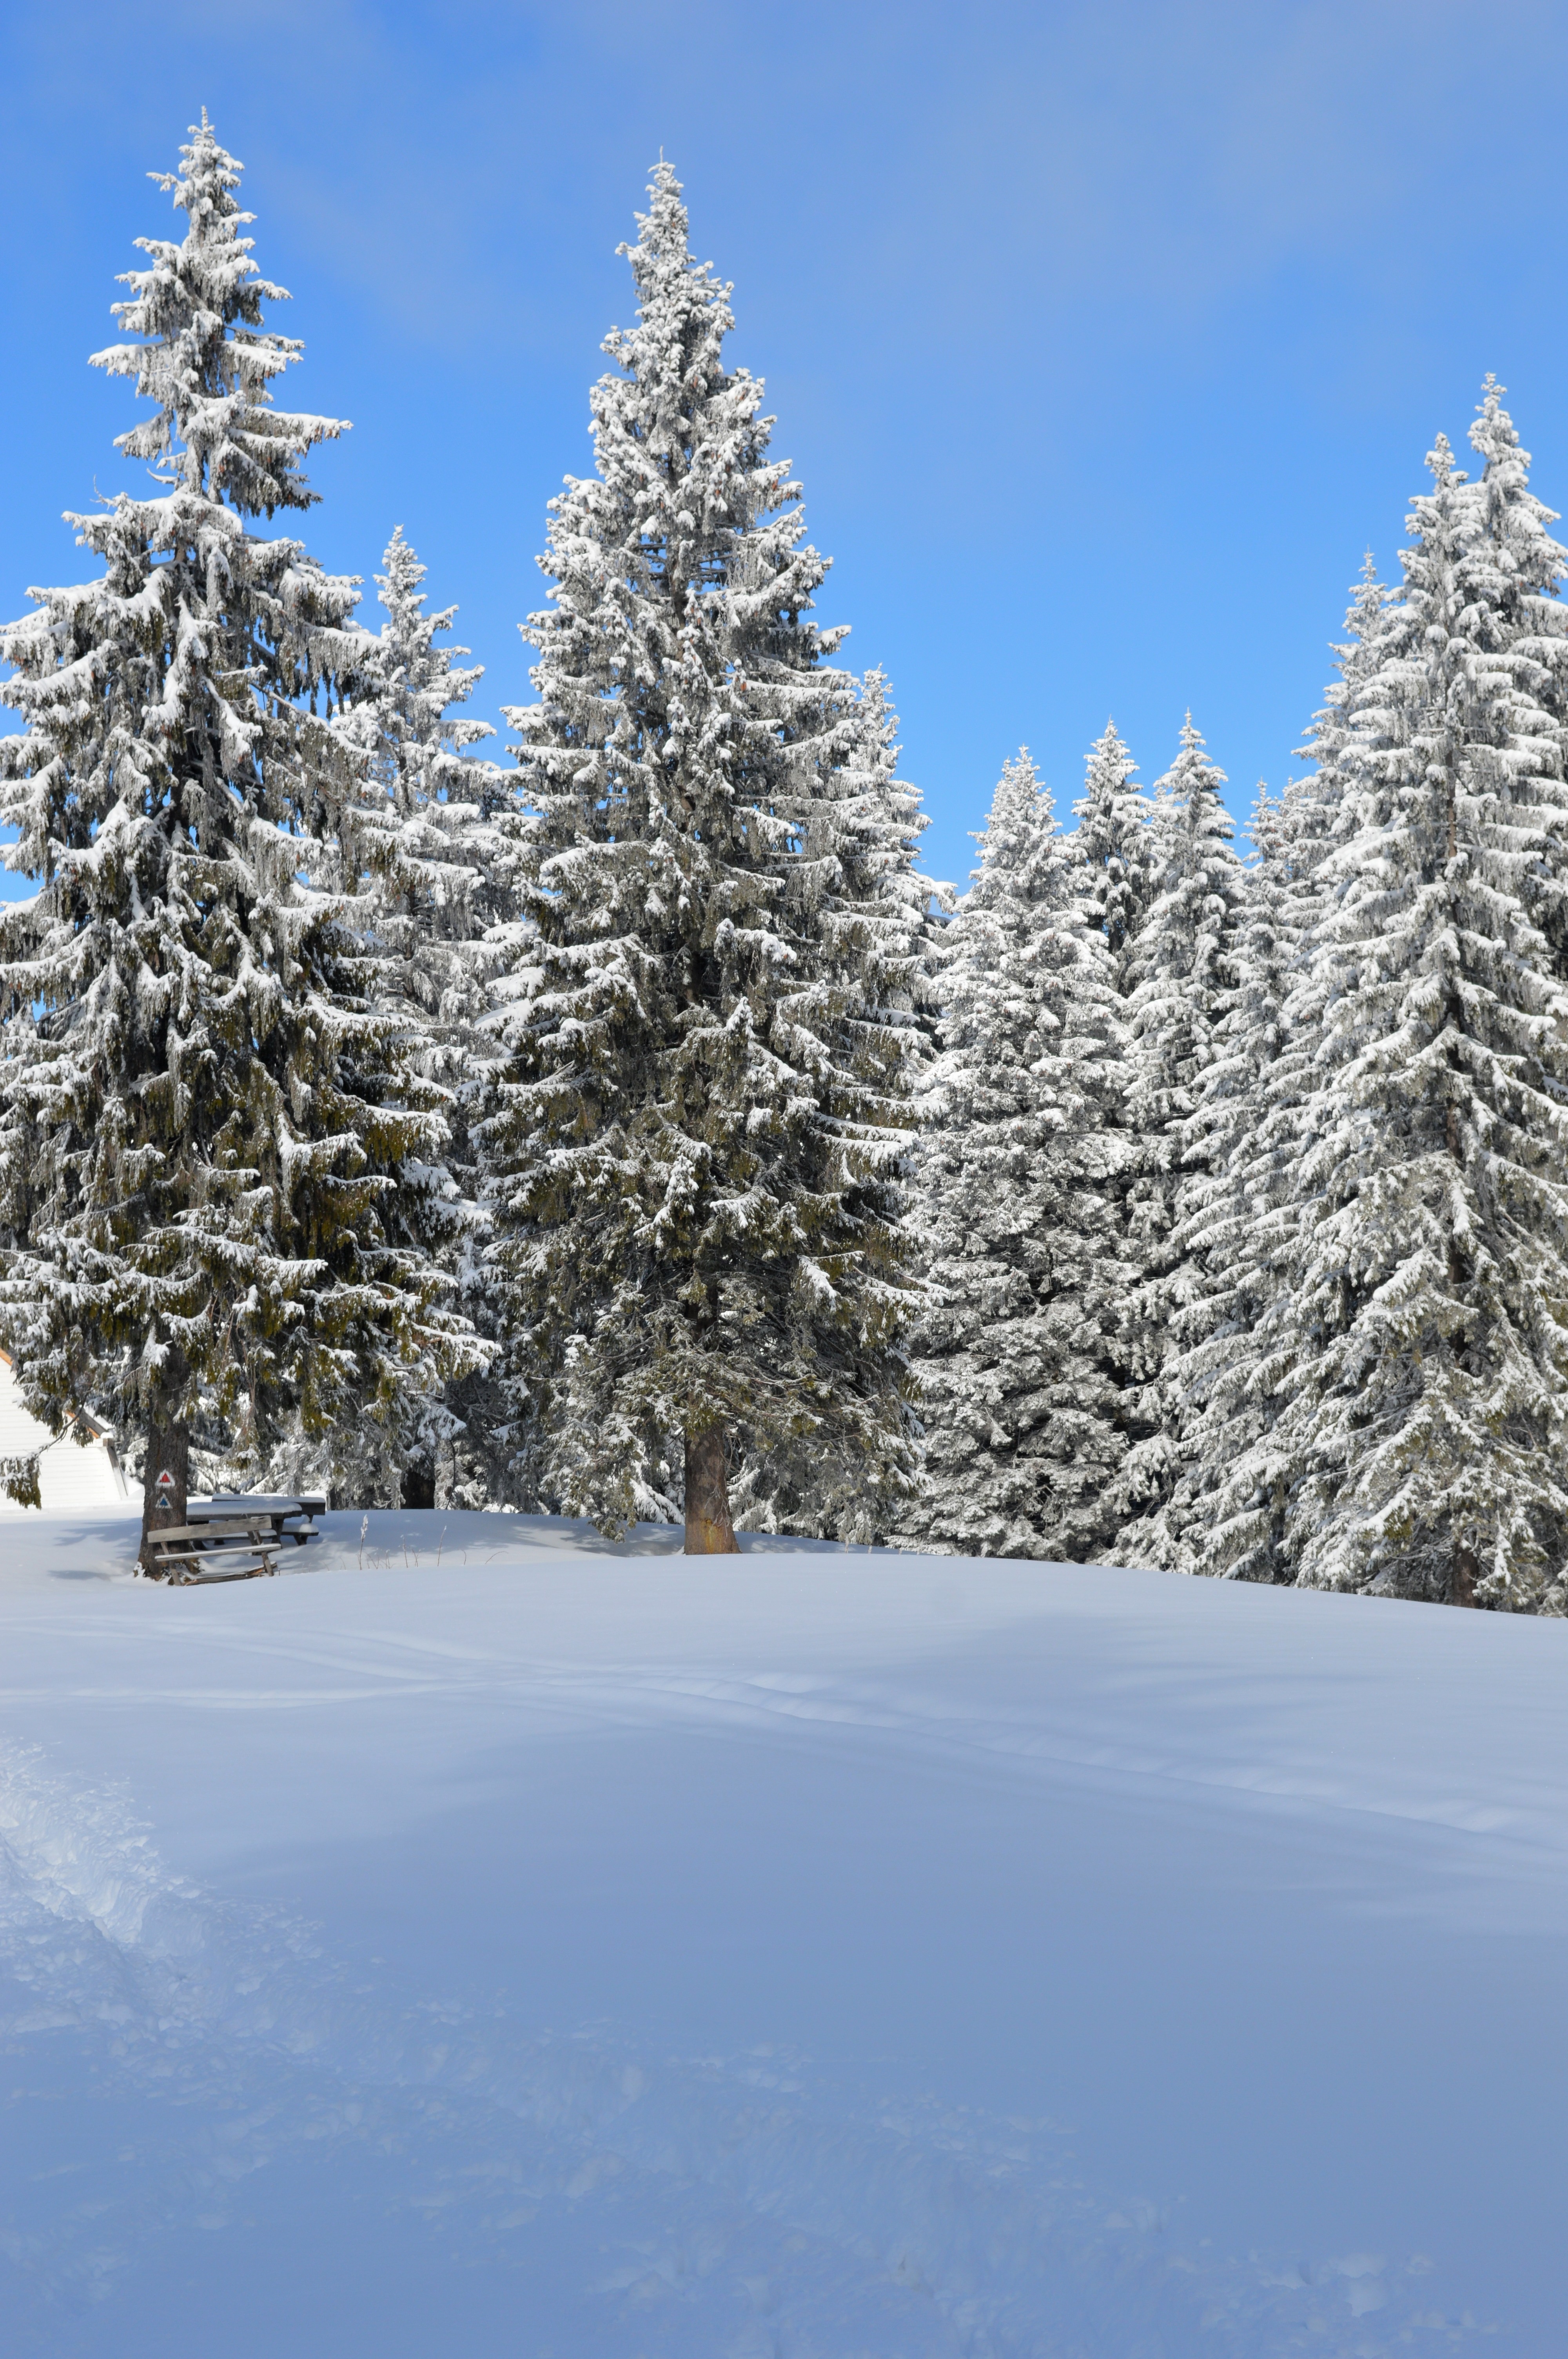
landscape, tree, nature, forest, outdoor, rock, branch, mountain, snow, cold, winter, cloud, plant, sky, wood, fog, sunrise, sunset, hiking, frost, mountain range, vacation, travel, cliff, europe, ice, journey, glacier, evergreen, weather, holiday, fir, christmas tree, season, snowfall, conifer, background, spruce, year, ski, new, beautiful, scene, wonderland, xmas, cover, piste, ecosystem, rime, fairytale, wonderful, hoarfrost, freezing, hoar, biome, woody plant, land plant